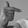
ASL letter: T